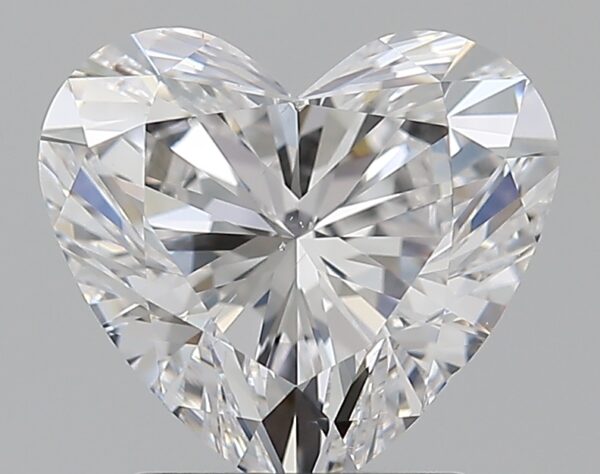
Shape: heart
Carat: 2
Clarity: VS2
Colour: D
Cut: VG
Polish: EX
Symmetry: EX
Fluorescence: N
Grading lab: GIA
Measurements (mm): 7.73 x 8.48 x 5